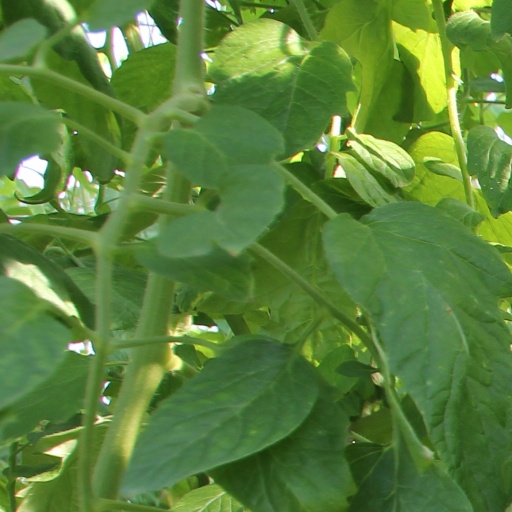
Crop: tomato